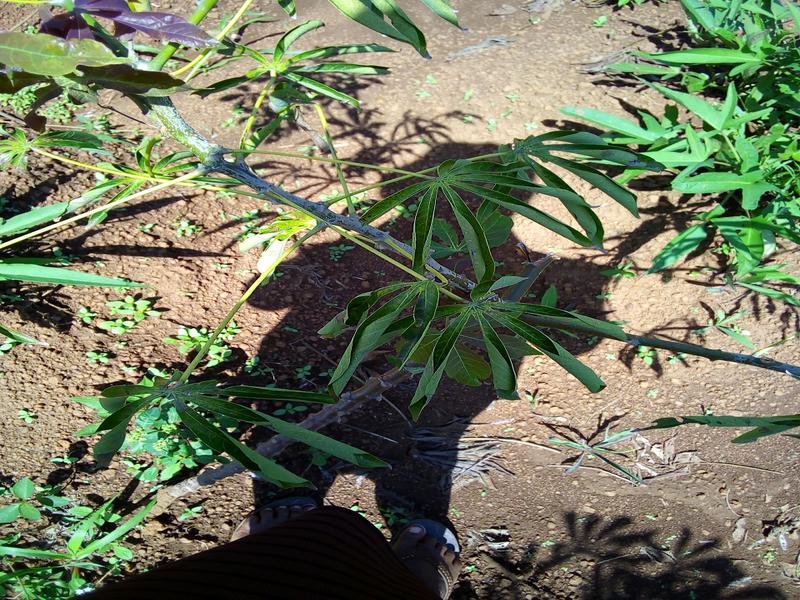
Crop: cassava
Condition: healthy